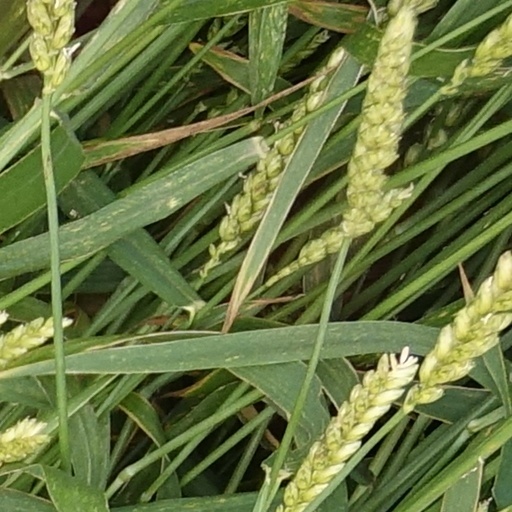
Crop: wheat